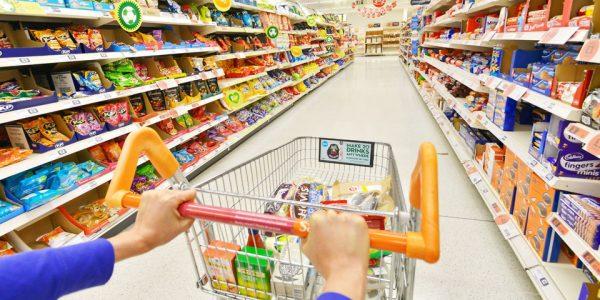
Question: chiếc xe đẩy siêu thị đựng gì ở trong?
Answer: chiếc xe đẩy siêu thị đựng đồ của người khách đã chọn mua